Nishikan-ku, Niigata

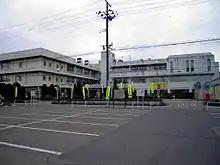
Nishikan Ward Office

Nishikan-ku is located in southwestern Niigata City, bordered by the Sea of Japan to the west. Mount Yahiko is on the border of Nishikan-ku with the neighbouring city of Nagaoka.